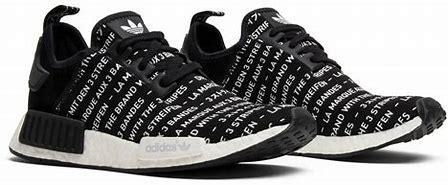
Brand: Adidas
Model: NMD_R1 V2